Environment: real
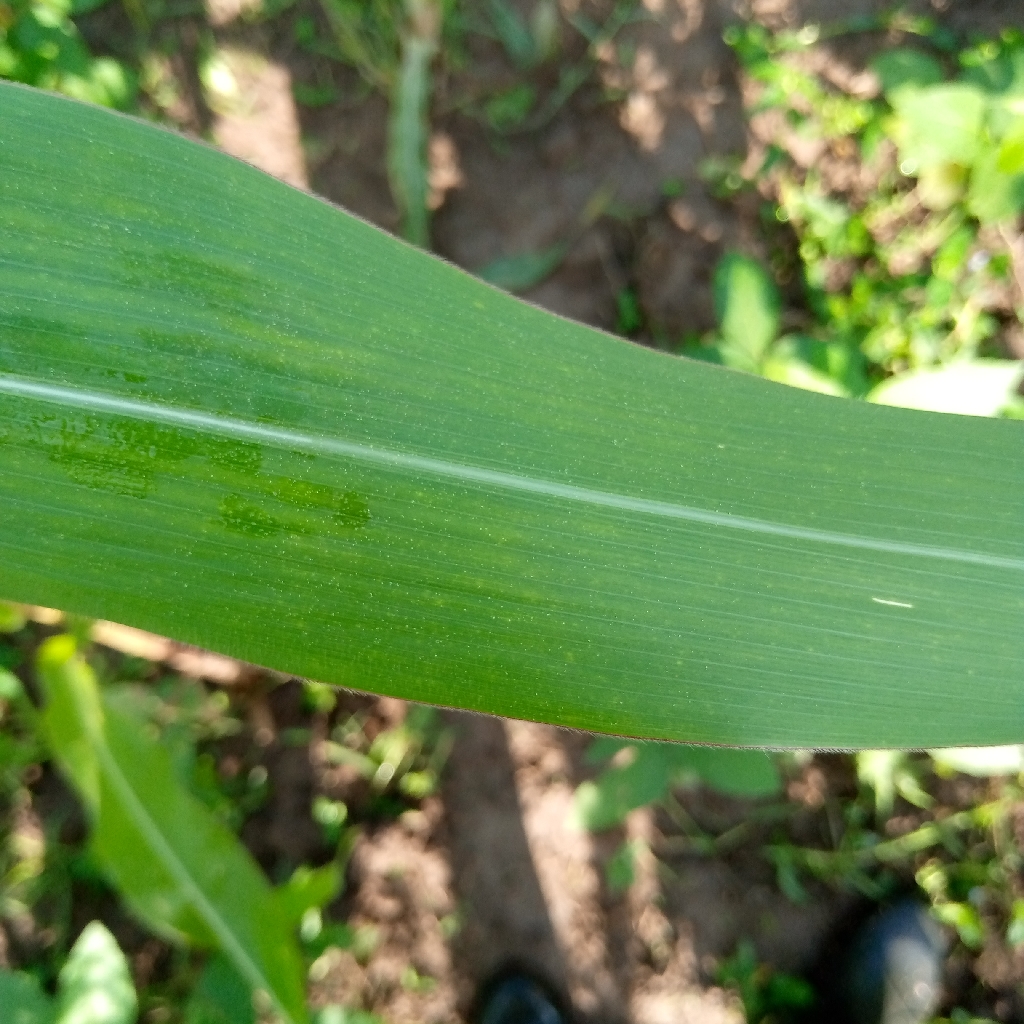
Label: healthy